Perfect Dark

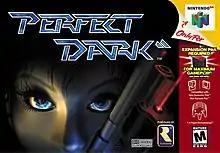
North American box art

Perfect Dark is a 2000 first-person shooter game developed and published by Rare for the Nintendo 64. The first game of the "Perfect Dark" series, it follows Joanna Dark, an agent of the Carrington Institute research centre, as she attempts to stop an extraterrestrial conspiracy by rival corporation dataDyne. The game features a campaign mode where the player must complete a series of levels to progress through the story, as well as a range of multiplayer options, including a co-operative mode and traditional deathmatch settings with computer-controlled bots.